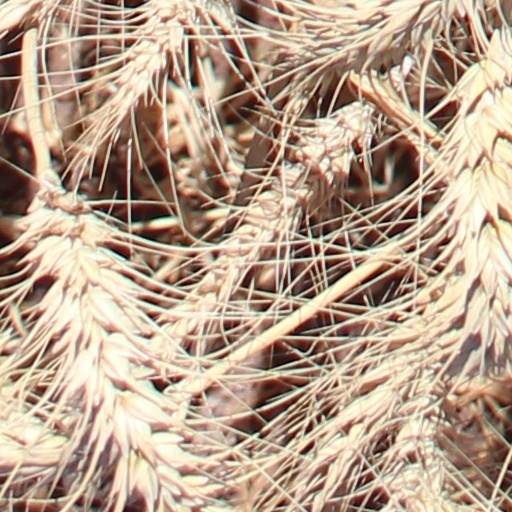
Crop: wheat